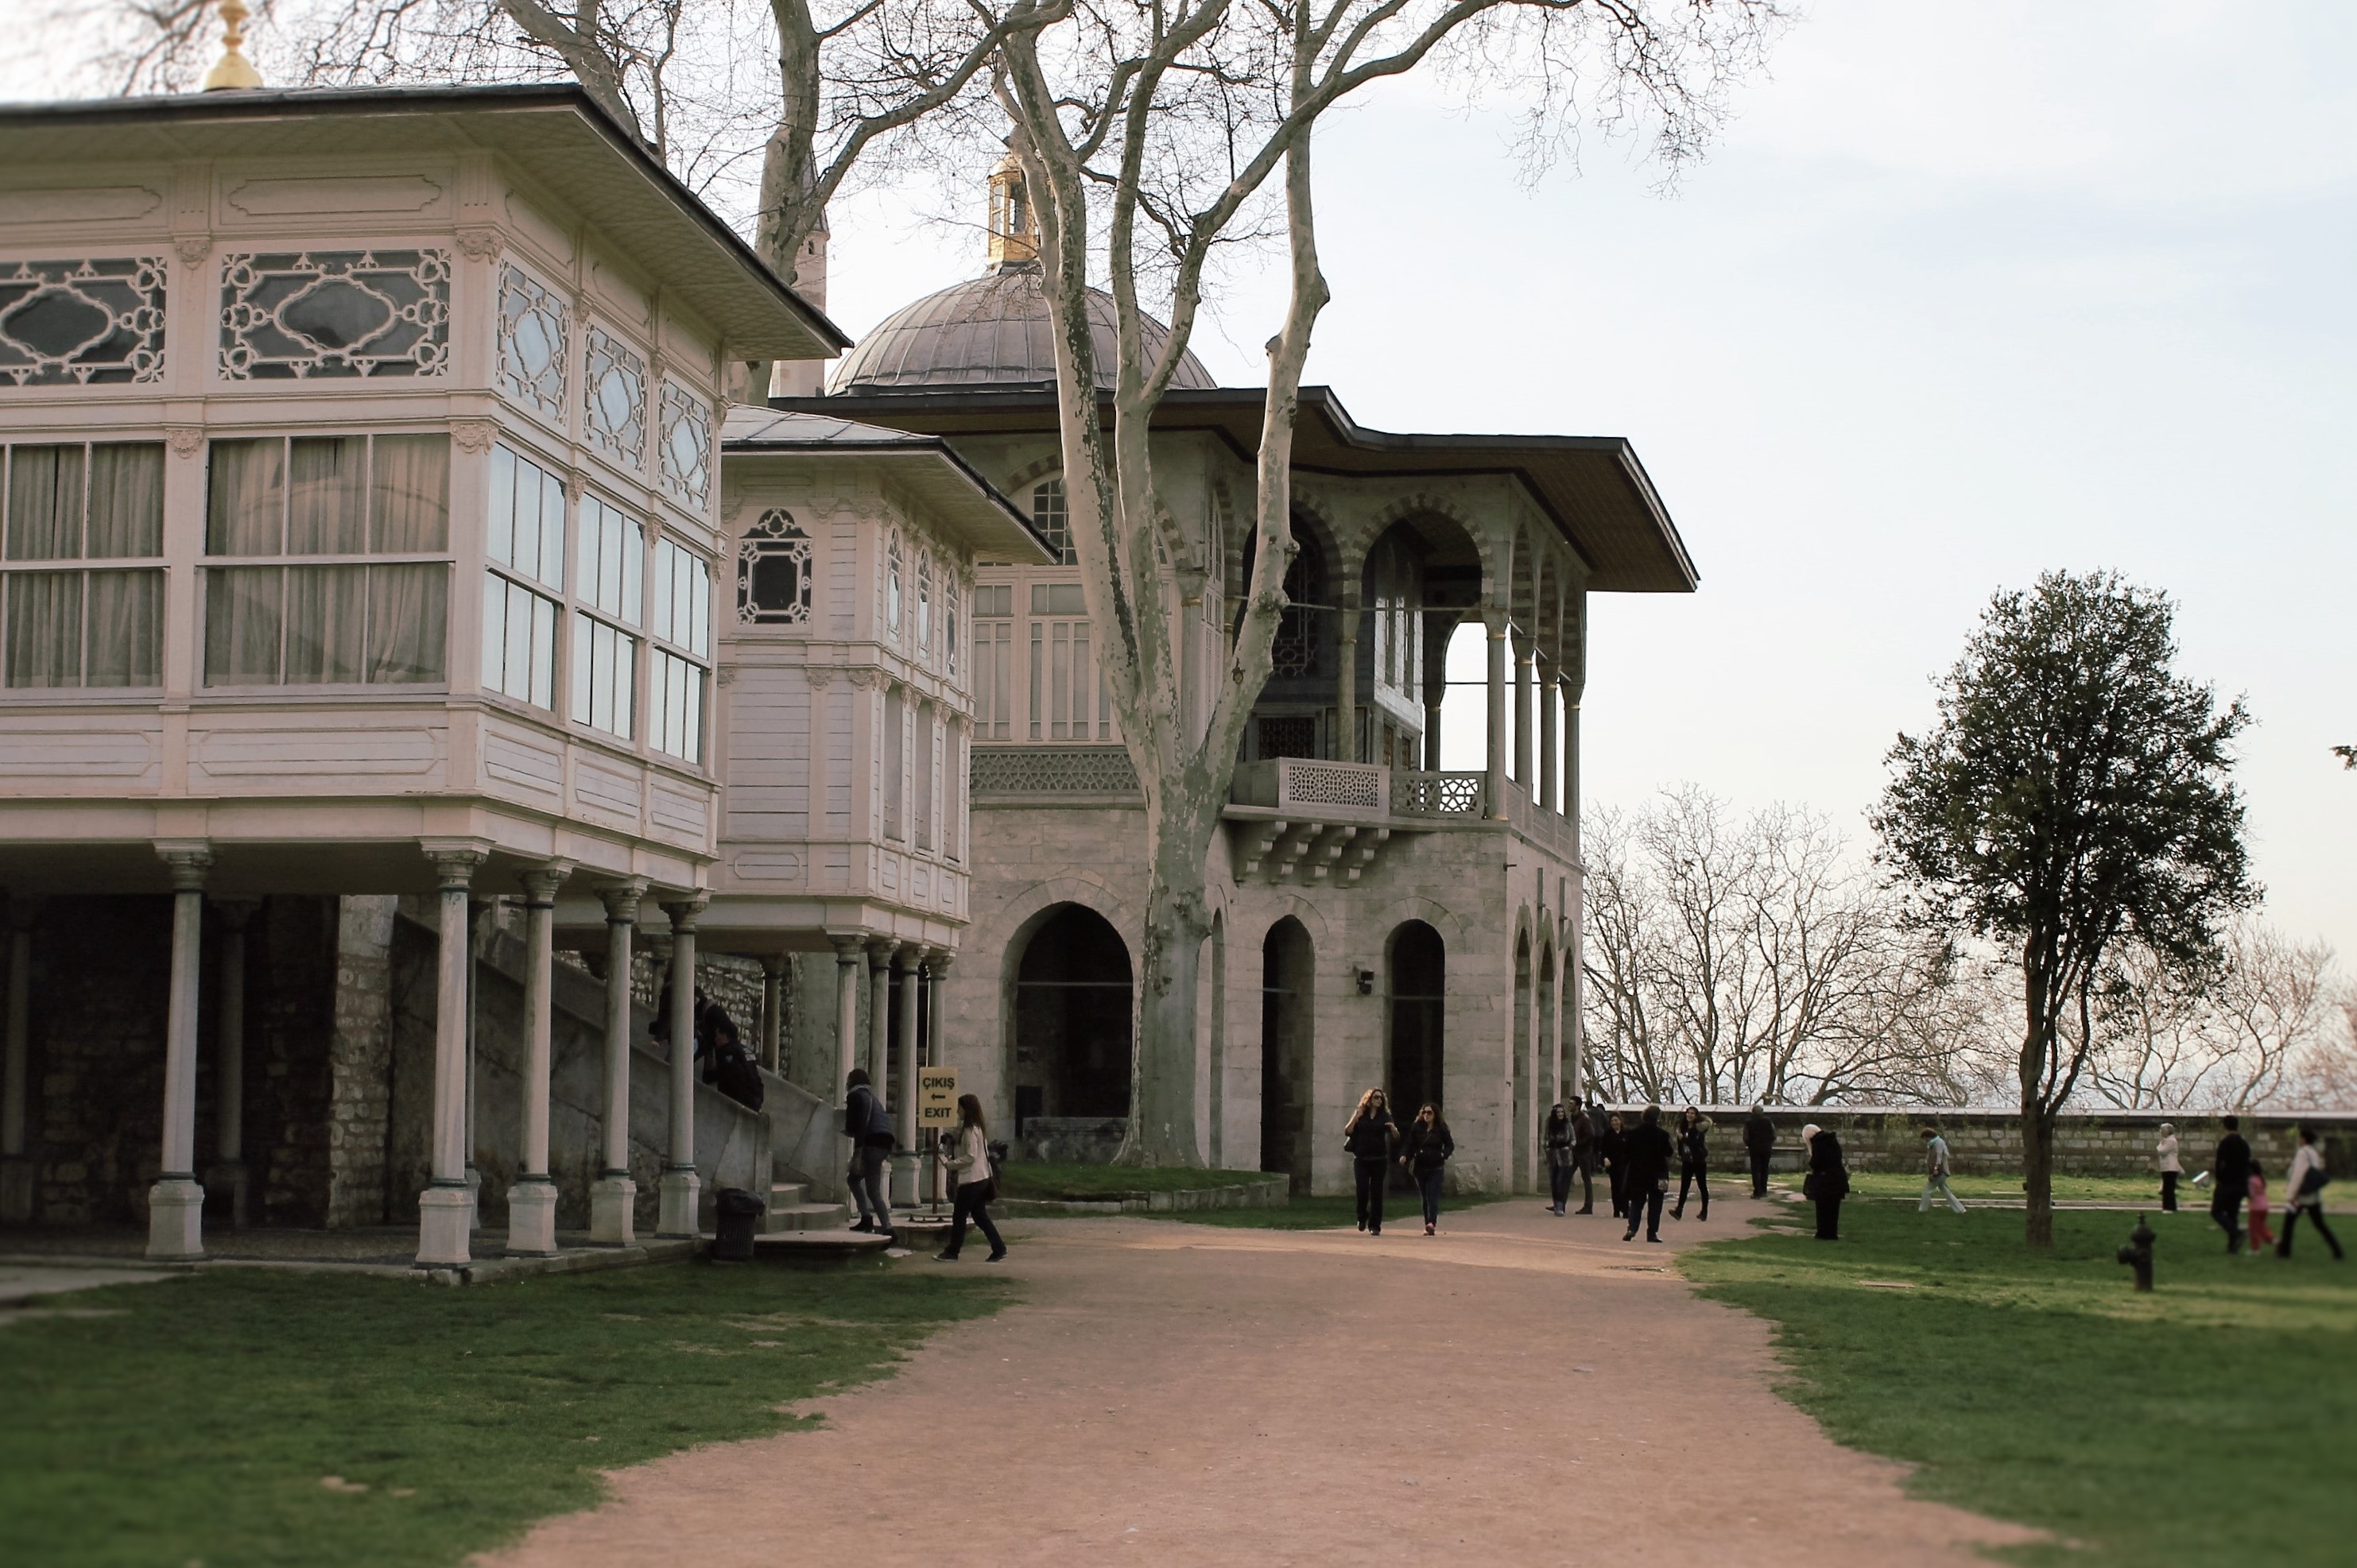
architecture, mansion, house, building, chateau, palace, old, home, blue, religious, courtyard, turkey, istanbul, mosque, islam, estate, minaret, turkish, muslim, ottoman, neighbourhood, stately home, residential area